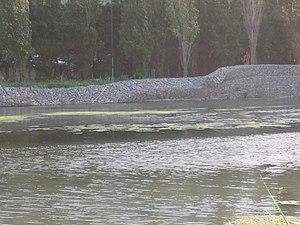
L’isthme de Catanzaro ou isthme de Marcellinara est un isthme situé en Calabre baigné par la mer Ionienne et la mer Tyrrhénienne. C'est l'isthme le plus étroit de la péninsule italienne étant délimité à l'ouest par le golfe de Sainte-Euphémie et à l'est par le golfe de Squillace.
Copanello ou Copanello de Stalettì est une frazione de la commune de Stalettì dans la province de Catanzaro. C'est une localité balnéaire de la côte de la mer Ionienne surnommée la perla dello Jonio catanzarese, c'est-à-dire la Perle de la Mer Ionienne de Catanzaro. Elle est délimitée au nord par le fleuve Alessi et au sud par le torrent Lamia. Copanello est elle-même divisée en deux hameaux : Copanello Alto et Copanello Lido.